Emma Cadwalader-Guild

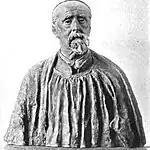
Bronze bust of G. F. Watts

From 1885 to 1888 her primary address was in London. The Royal Academy in London listed her 1888 address as in Frankfurt and in 1891, Hamburg, and in 1893, Berlin. The 1894 Paris Salon listed a London address. By 1897 she had relocated the majority of her work to Berlin where her work consisted mostly of portraiture of nobility. At the 1904 Louisiana Purchase Exposition she is listed as still working in Berlin. Prior to December 1905 Cadwalader-Guild purportedly spent several years in England. During this time she made her busts of Gladstone and other notable figures including royalty. Another report attests that prior to March 1905 Cadwalader-Guild spent several years in Berlin before returning to America to work in the Bryant Park Building. At that time she was working on the bust of an unknown but prominent New York resident.